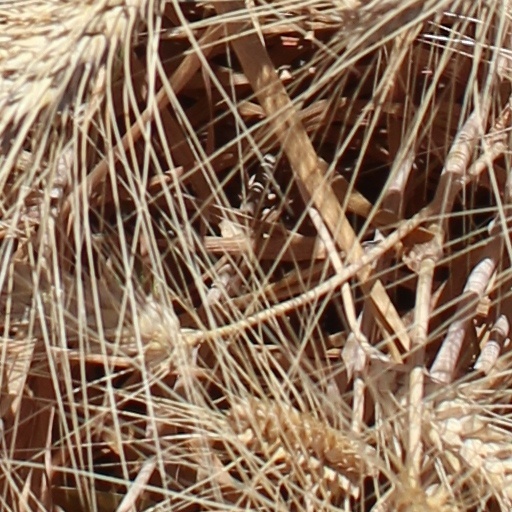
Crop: wheat